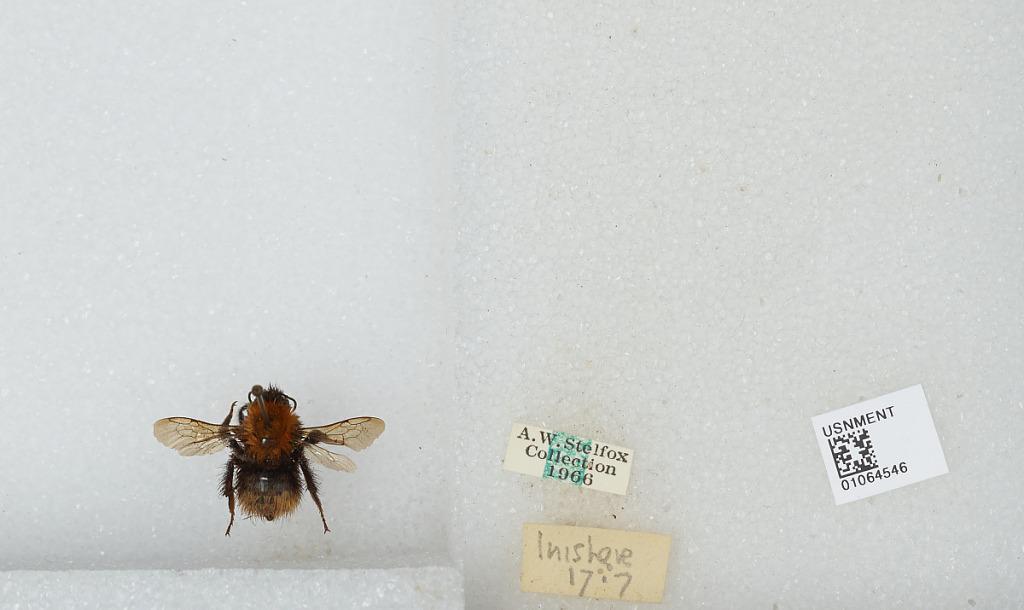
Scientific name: Bombus sp.
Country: Ireland
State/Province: Galway
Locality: Inisheer
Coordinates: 53.0581, -9.5275